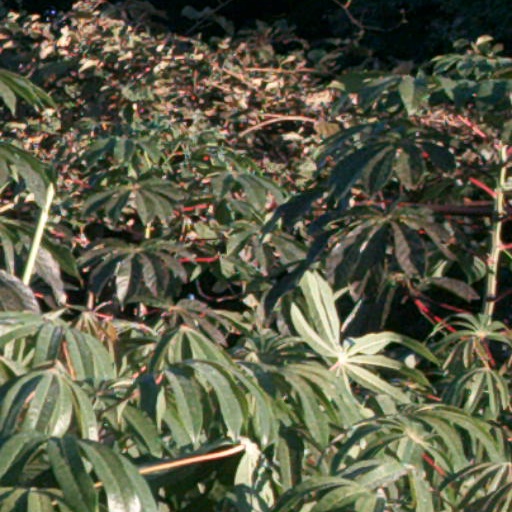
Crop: cassava